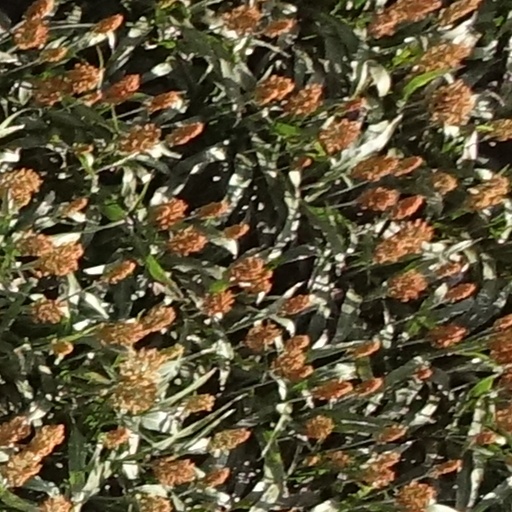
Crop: sorghum